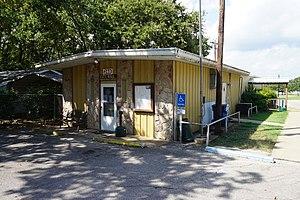
East Tawakoni est une ville située à l'ouest du comté de Rains, sur la rive orientale du lac Tawakoni, au Texas, aux États-Unis. Elle est fondée le 6 juin 1967.